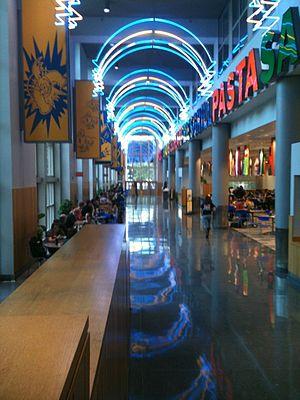
L’université du Delaware est une université américaine, la plus importante de l'État du Delaware. Le campus se trouve à Newark, mais l'université dispose d'établissements secondaires à Dover, Wilmington, Lewes et Georgetown. Elle accueille 16 000 étudiants du premier cycle universitaire et 3 500 pour les second et troisième cycles.